Chŏng Sangjin

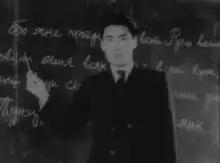
Chŏng teaching a class at Kim Il Sung University (1946)

Chŏng Sangjin (May 5, 1918 – June 15, 2013) was a Soviet-Korean poet, bureaucrat, academic, and military officer. He was the only ethnic Korean among 60 Soviet paratroopers that first liberated parts of Korea under Japanese rule during World War II. He was also known by his Russian name Yuri Danilovich Ten or the Korean nickname derived from "Yuri", Ryul. His name is also Cyrillized as Ten San Din.